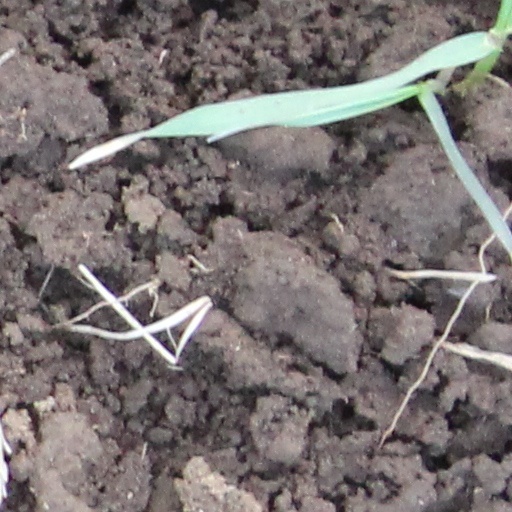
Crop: wheat